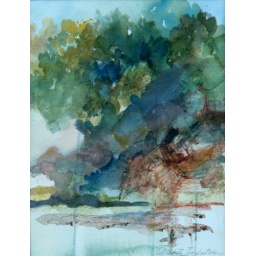
Plein Air Watercolor, sitting across the river from these trees. Finished on-site, no fiddling back in the studio : )